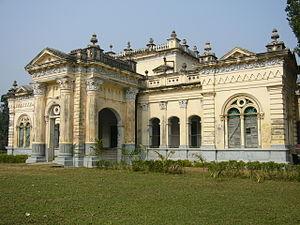
L'architecture anglo-indienne est un mouvement architectural lancé à la fin du XIXᵉ siècle par les architectes britanniques dans les Indes britanniques. Il associe des éléments de l'architecture indo-islamique à l'architecture néogothique de l'Époque victorienne